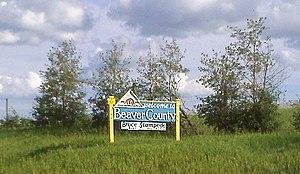
Le comté de Beaver est un district municipal de 5689 habitants, situé dans la province d'Alberta, au Canada.